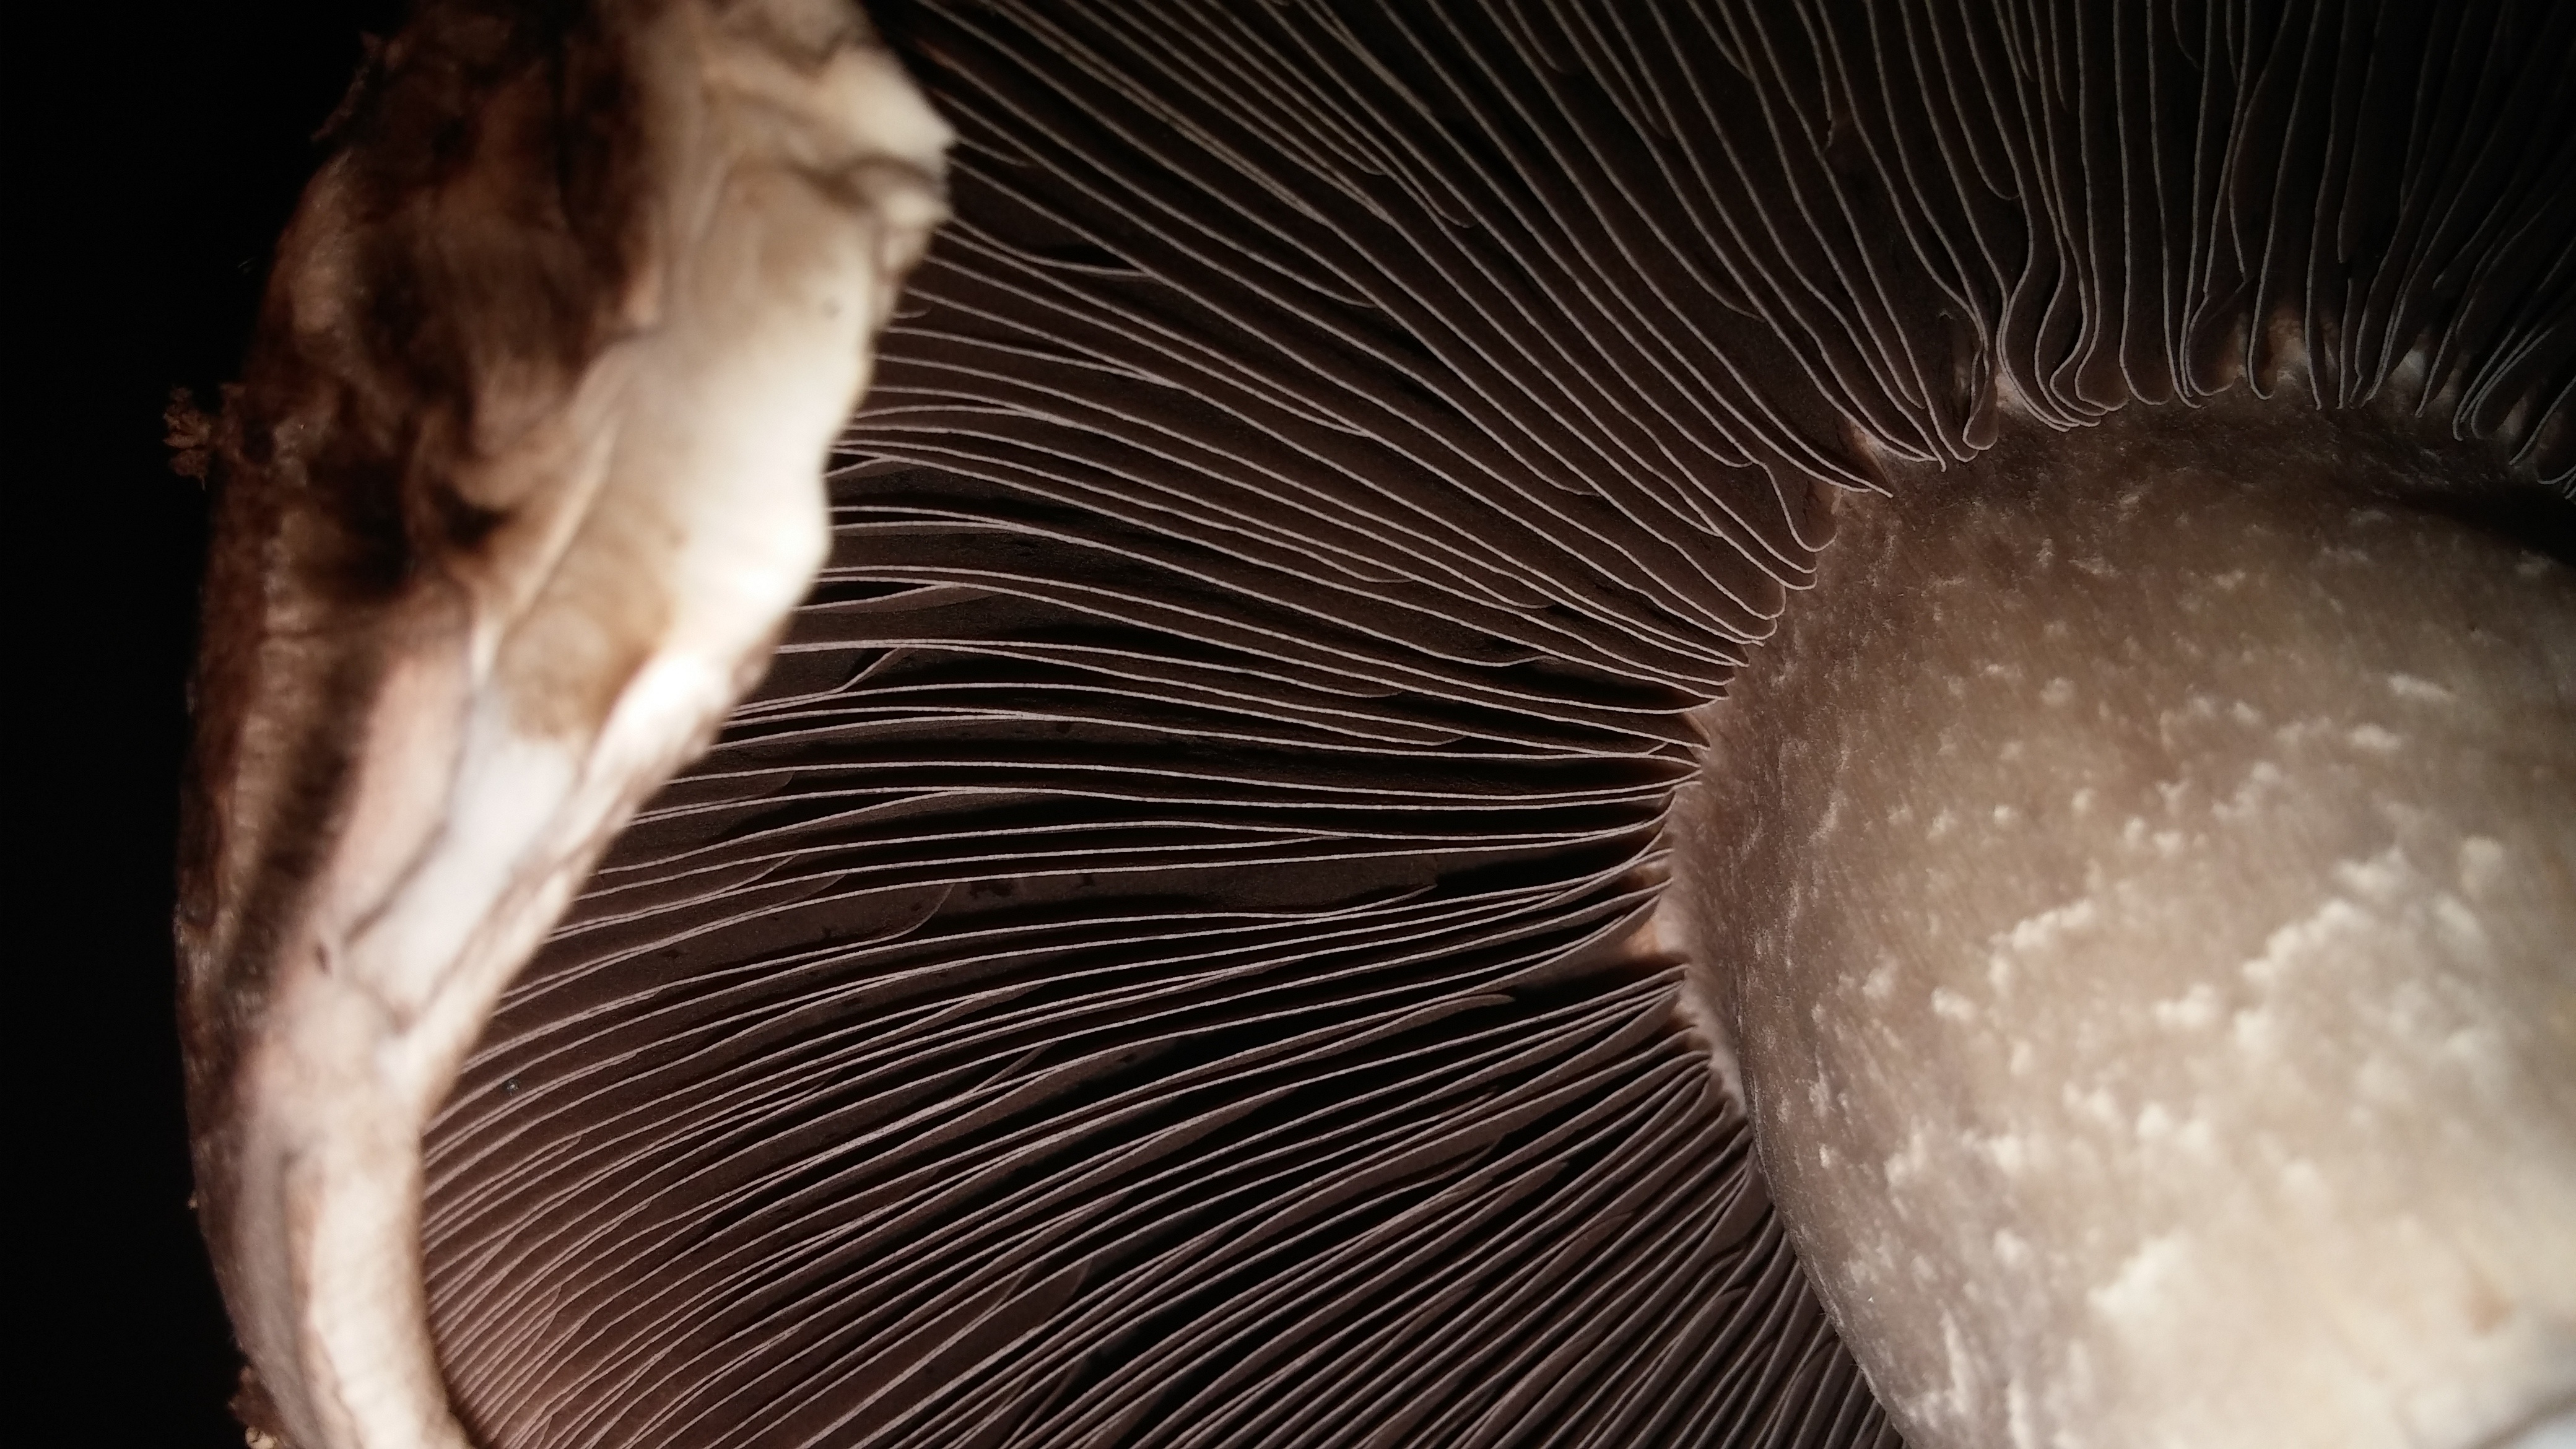
photography, flower, close up, human body, eye, organ, macro photography